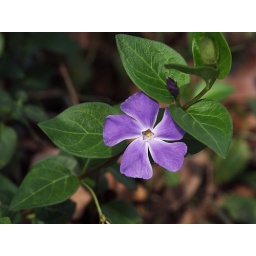
calming flower in a forest